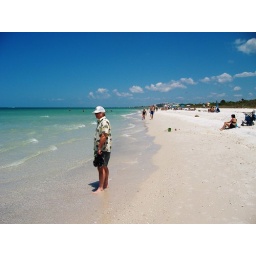
Dad standing in the water just absorbing the warmth and beauty.